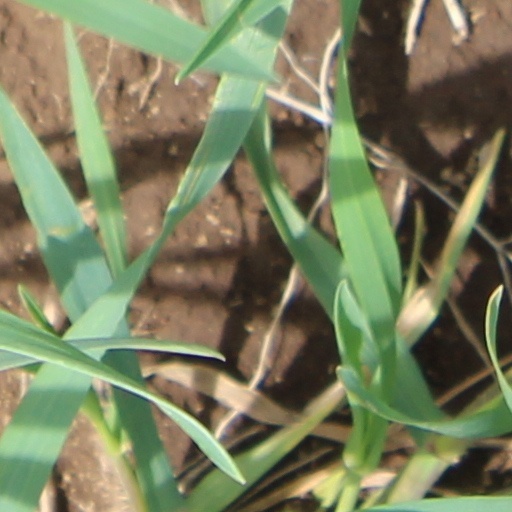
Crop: wheat